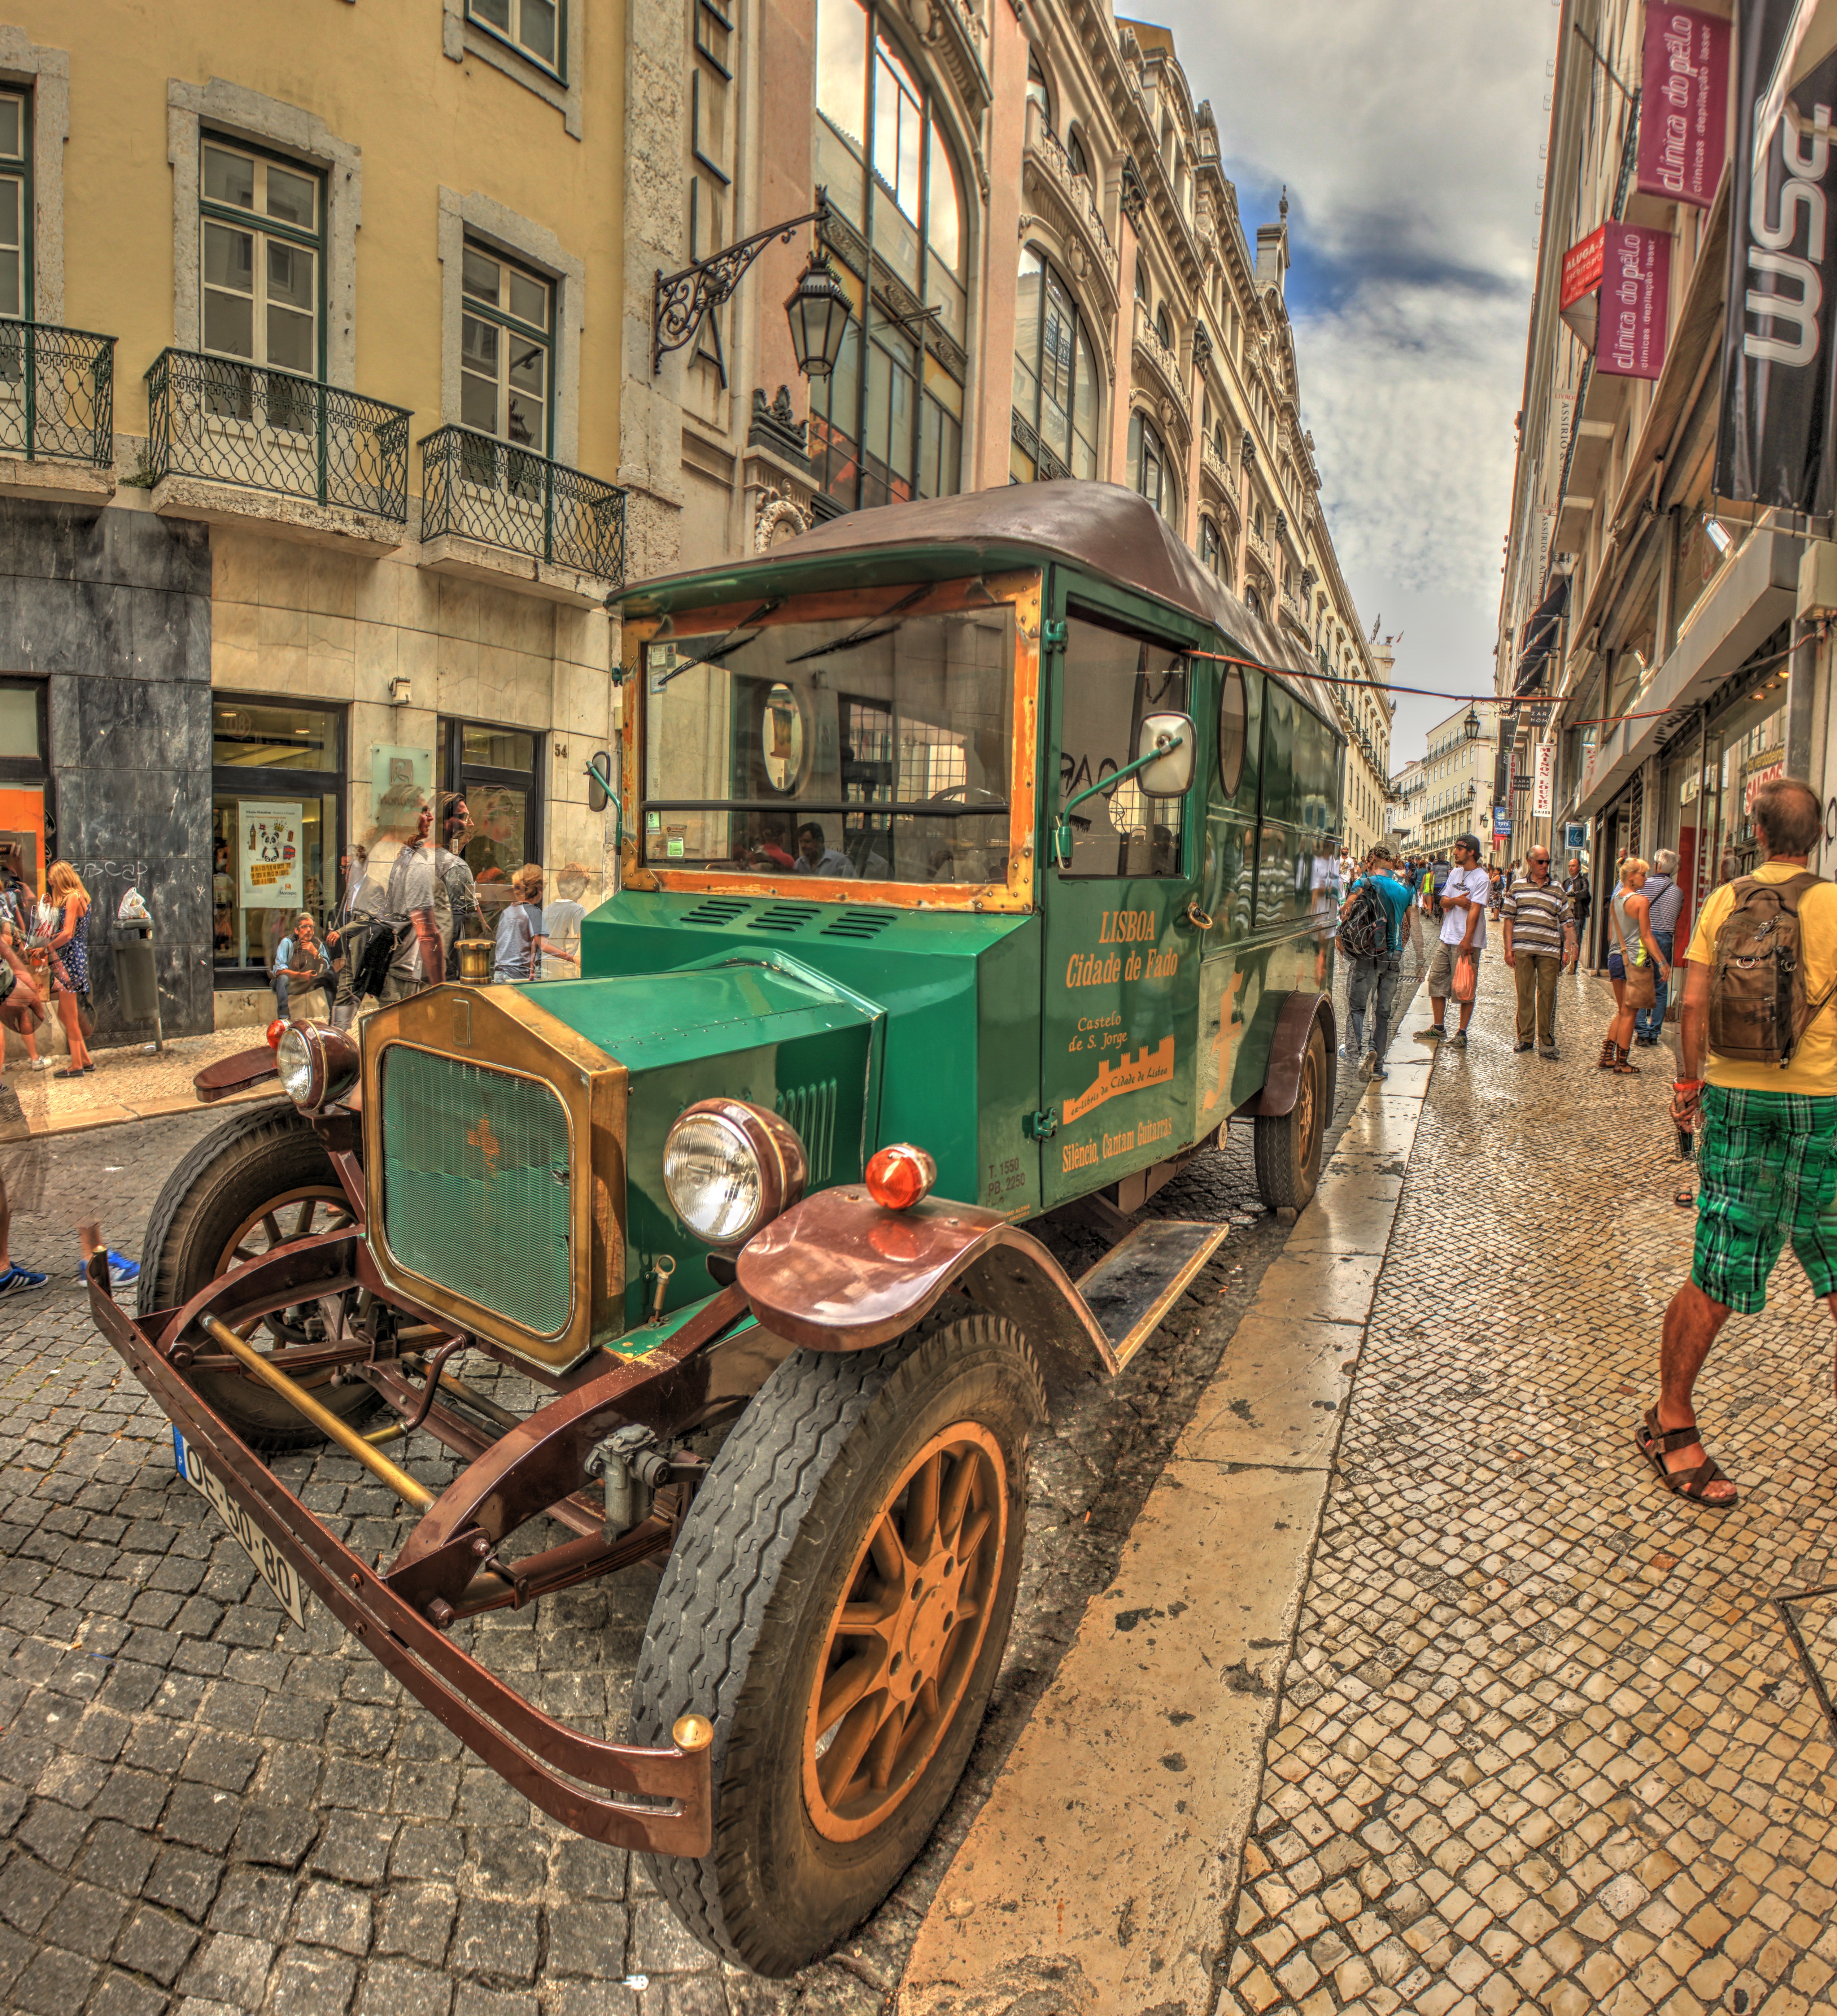
street, car, photography, transport, vehicle, vintage car, hdr, royaltyfree, wendelin, jacober, highdynamicrange, jacoberphotography, wendi, jakober, photogrpahy, antique car, land vehicle, mode of transport, automobile make